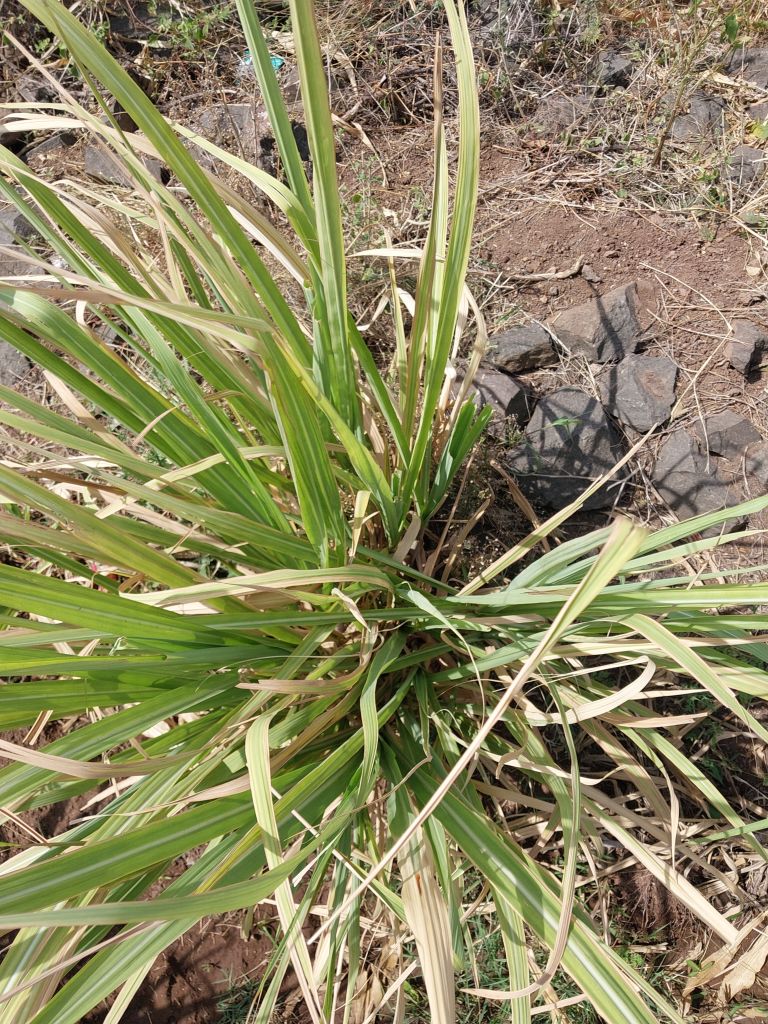
Label: Grassy shoot